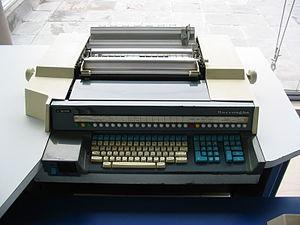
La Burroughs Corporation était l’un des leaders du marché de la bureautique. Cette société, qui avait vu le jour en 1886 en tant qu’American Arithmometer Company, devint Unisys après sa fusion en 1986 avec Sperry Univac. L'histoire de cette société est intimement liée aux grandes étapes du développement de l’informatique. Active à ses débuts dans la fabrication d’additionneuses à crosses, elle se spécialisa dans les machines de comptabilité programmables avant de se lancer dans les ordinateurs ; devenue l’un des principaux fabricants de macroordinateurs, Burroughs développait elle-même ses principaux périphériques, et même des machines à écrire et des imprimantes.